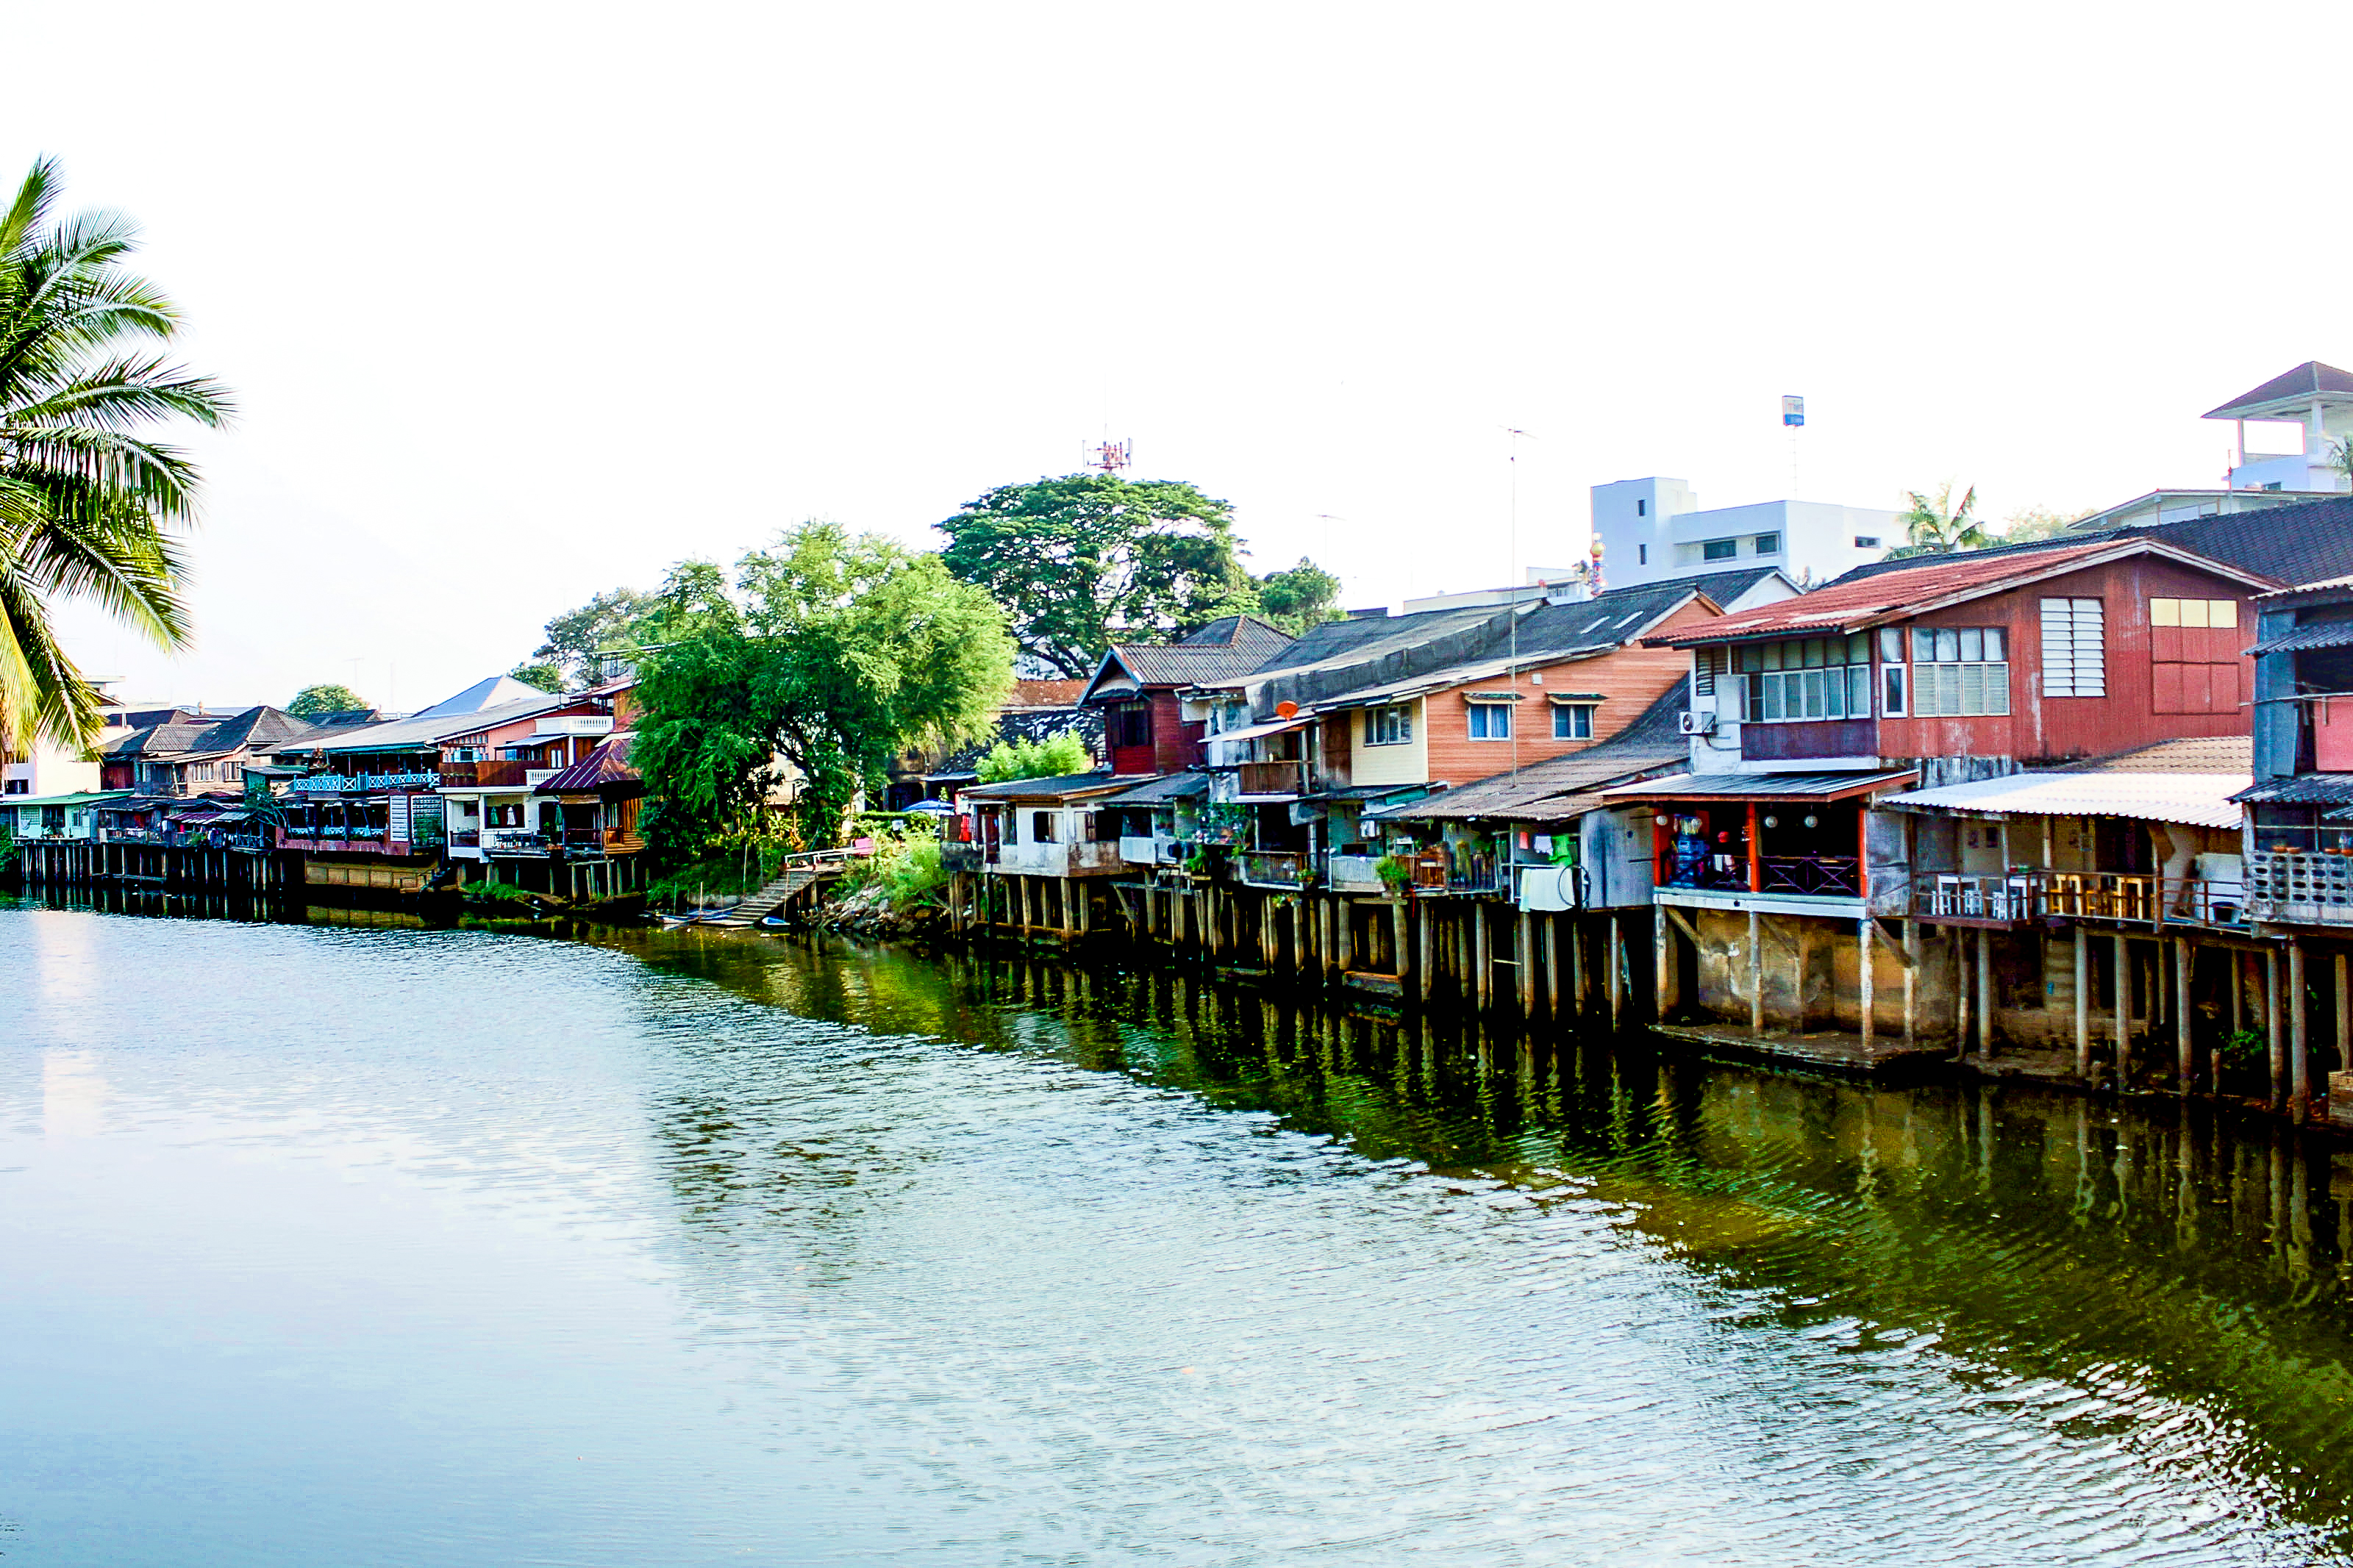
town, village, culture, thailand, old, river, house, water, building, asia, city, reflection, rural, tourism, landscape, beautiful, travel, architecture, holiday, chantaburi, asian, blue, thai, life, traditional, tourist, urban, wooden, market, home, waterway, body of water, canal, sky, tree, bank, lake, real estate, leisure, watercourse, channel, bayou